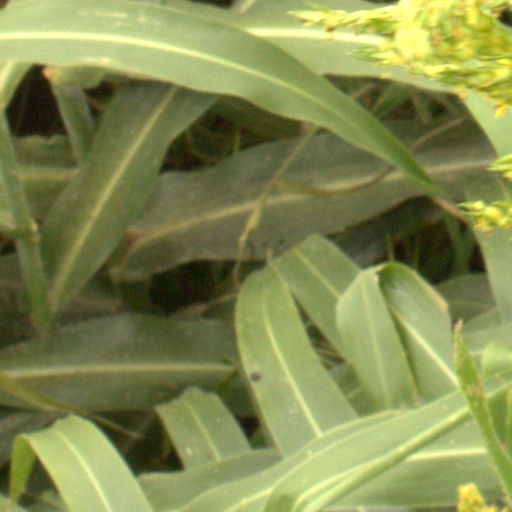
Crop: sorghum